Waverley Abbey

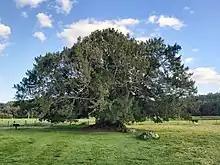
The yew tree at Waverley Abbey in October 2022

Following the wars Waverley Abbey House became a nursing home. In 1983 it was purchased (and subsequently restored) by the Christian not-for-profit organisation, CWR. The house is currently used by CWR as a training and conference centre.